Ayda Field

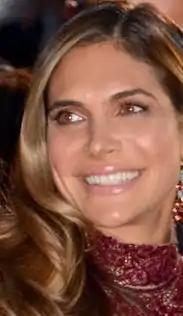
Field in 2015

Ayda Field Williams (née Field; born May 17, 1979) is an American actress. She has appeared as a panellist on the British television chat show "Loose Women", as well as being a judge on the British version of "The X Factor", alongside her husband, singer Robbie Williams. Her acting roles include "Fresh Meat" and "Days of Our Lives".